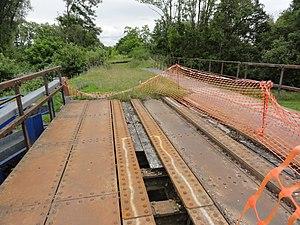
Bataville (Moselle) ancien CdeF avec pont sur canal de la Marne au Rhin (01).JPG
La ligne de Nouvel-Avricourt à Bénestroff est une ancienne ligne de chemin de fer française, établie dans le département de la Moselle. Elle reliait les gares de Nouvel-Avricourt, sur la ligne Paris – Strasbourg, et de Bénestroff, sur la ligne Réding – Metz, en passant par Dieuze. Entièrement déclassée depuis 2016, une section est reconvertie en vélo-rail en 2019.
Bataville est le nom donné à un ensemble industriel et urbain en Moselle dans la région Lorraine, reconnu monument historique et patrimoine protégé depuis 2014. Unique en France, Bataville s'insère dans une série d'une trentaine de cités Bata au monde.